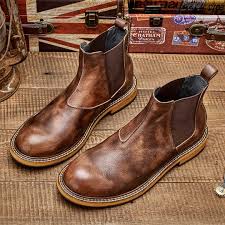
Waste category: shoes